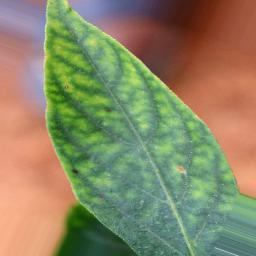
Label: nutritional